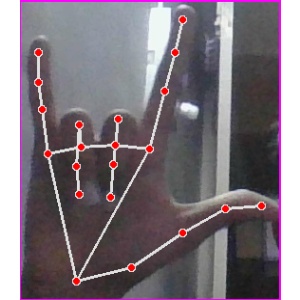
अक्षर: व